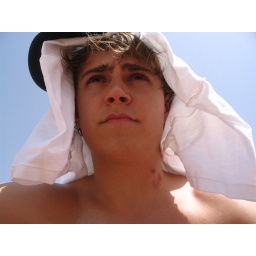
Sheikh hat at the beach in Morocco